Rome

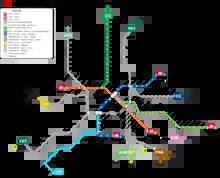
Roma Metrorail and Underground map, 2016

Rome is well known for its statues but, in particular, the talking statues of Rome. These are usually ancient statues which have become popular soapboxes for political and social discussion, and places for people to (often satirically) voice their opinions. There are two main talking statues: the Pasquino and the Marforio, yet there are four other noted ones: il Babuino, Madama Lucrezia, il Facchino and Abbot Luigi. Most of these statues are ancient Roman or classical, and most of them also depict mythical gods, ancient people or legendary figures; il Pasquino represents Menelaus, Abbot Luigi is an unknown Roman magistrate, il Babuino is supposed to be Silenus, Marforio represents Oceanus, Madama Lucrezia is a bust of Isis, and il Facchino is the only non-Roman statue, created in 1580, and not representing anyone in particular. They are often, due to their status, covered with placards or graffiti expressing political ideas and points of view. Other statues in the city, which are not related to the talking statues, include those of the Ponte Sant'Angelo, or several monuments scattered across the city, such as that to Giordano Bruno in the Campo de'Fiori.